Simon Pearce

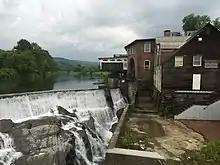
Factory in Quechee, Vermont

Simon Pearce (born 1946 in London) is an Irish-American entrepreneur in glassblowing and pottery, who learned his trade in Italy and Kilkenny, Ireland.